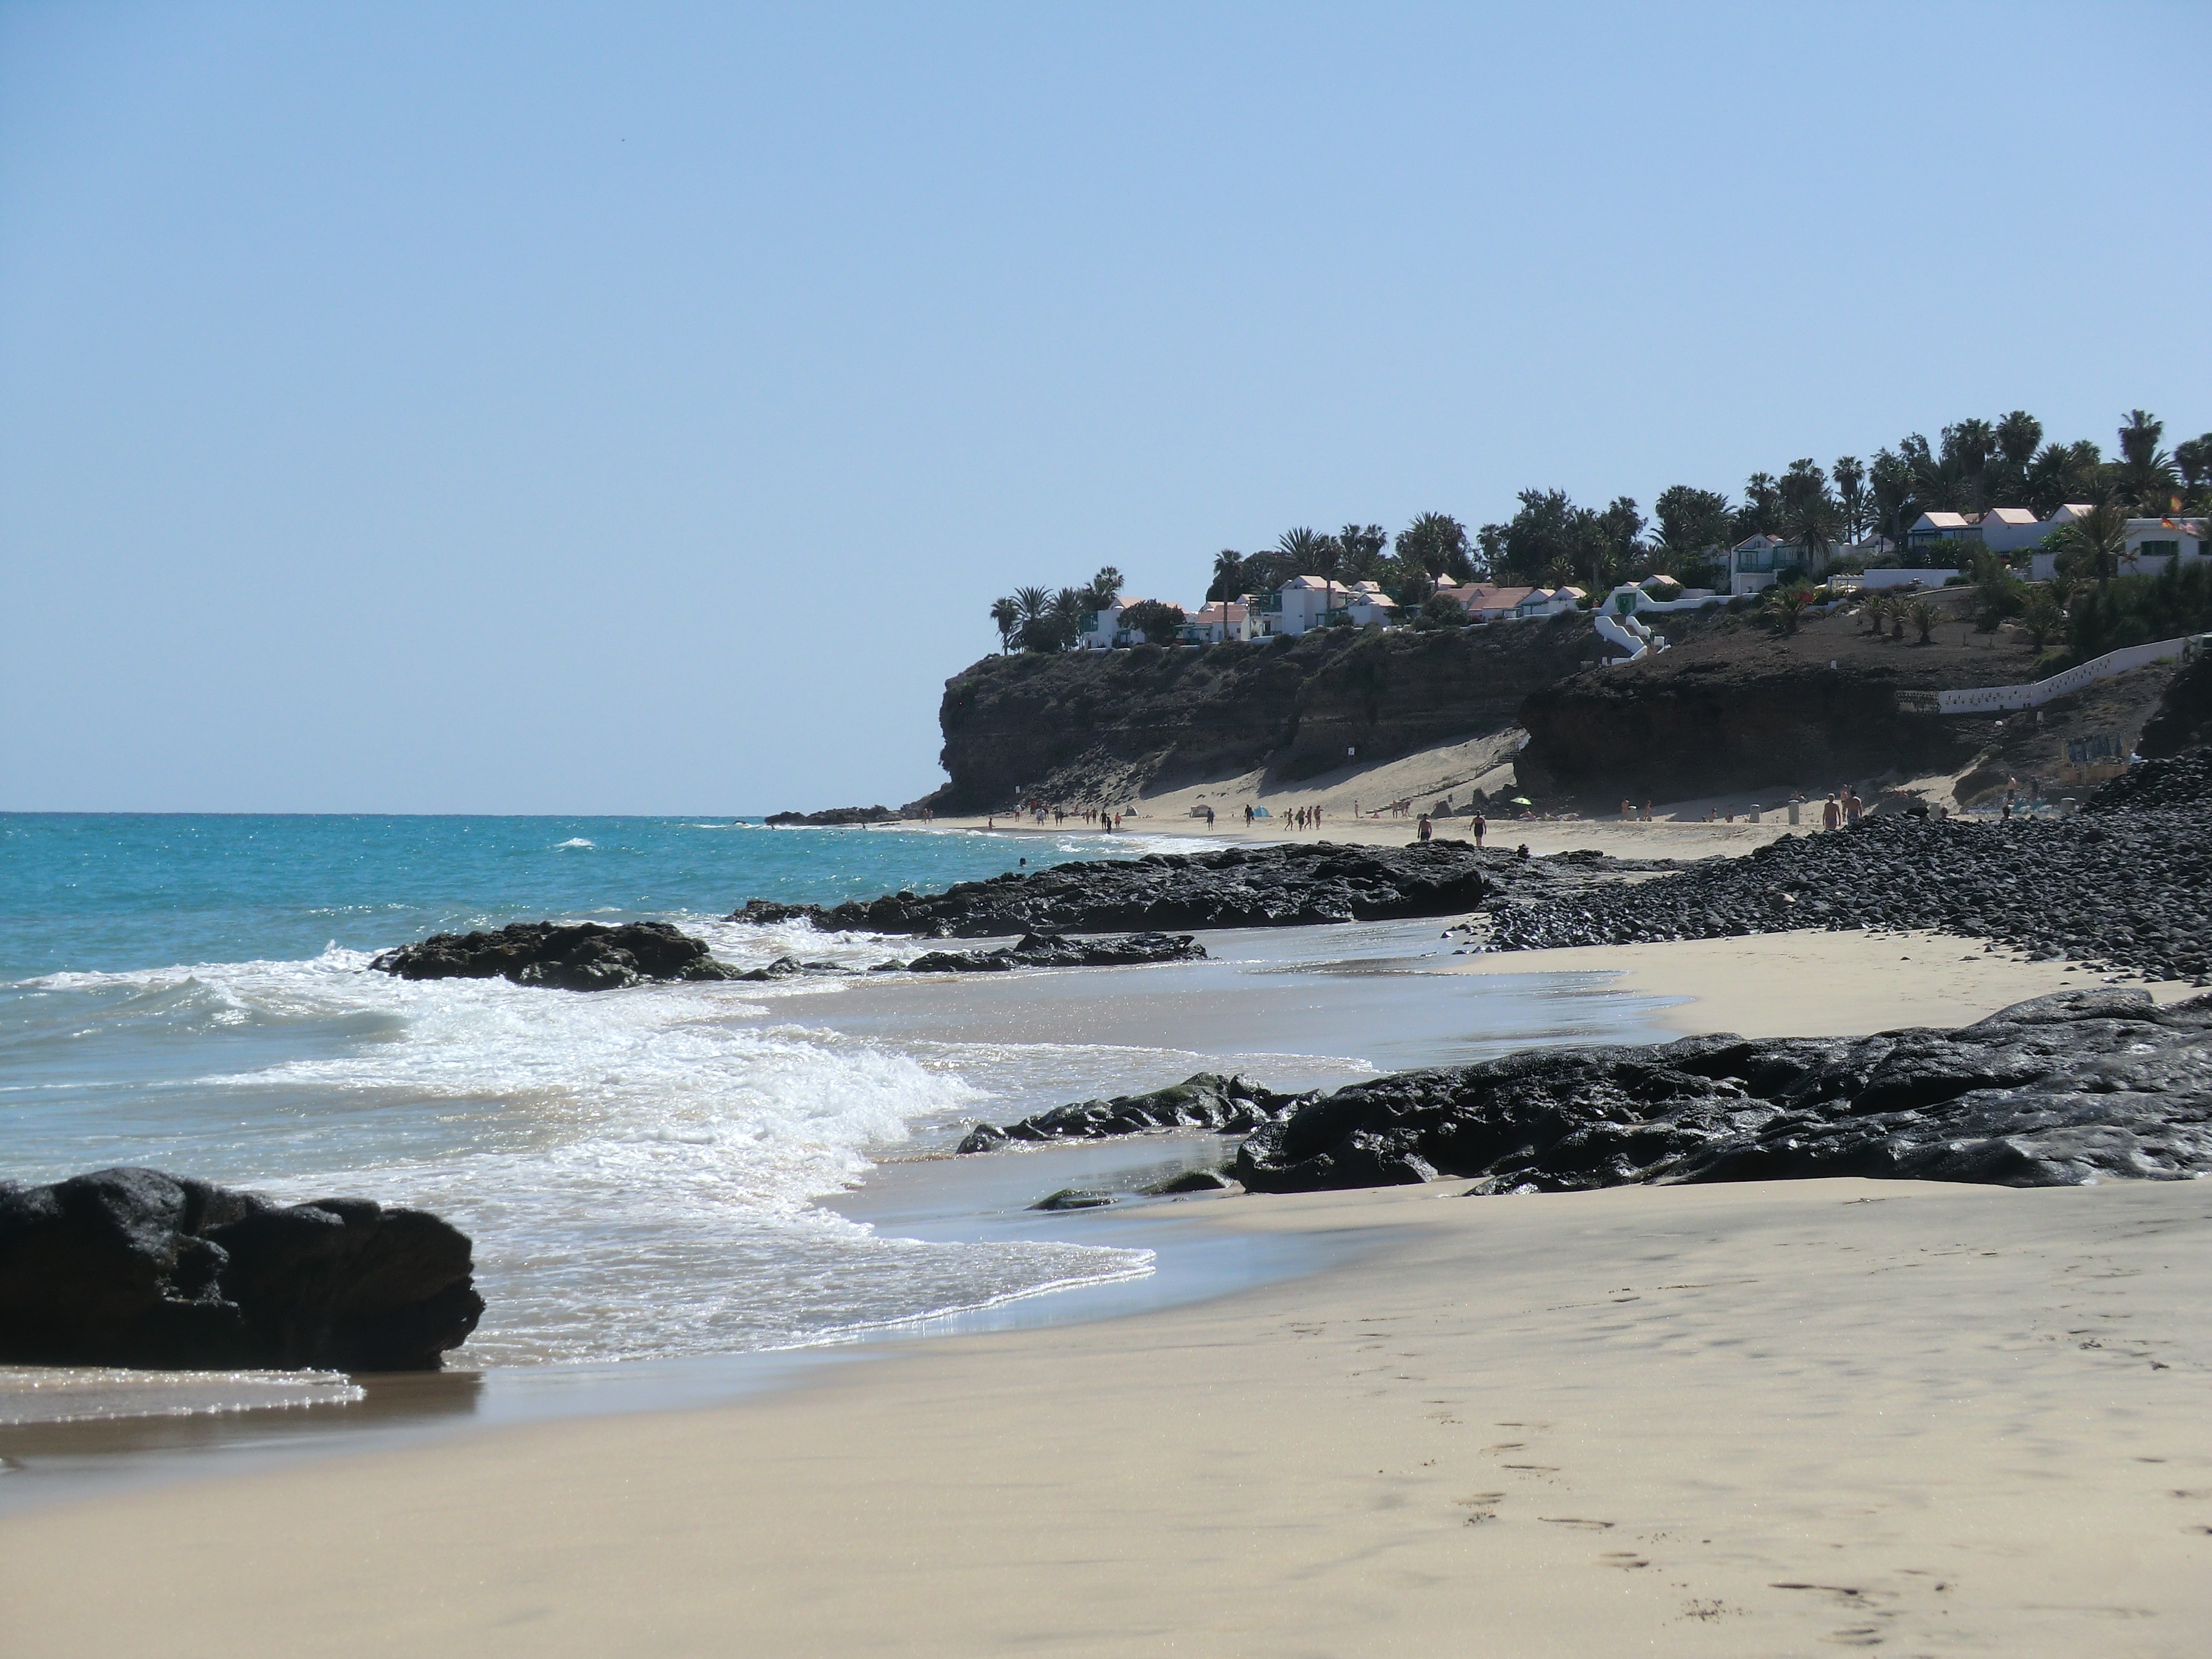
beach, sea, coast, sand, rock, ocean, shore, wave, summer, vacation, cove, holiday, bay, leisure, terrain, material, body of water, spain, holidays, cape, fuerteventura, canary islands, wind wave